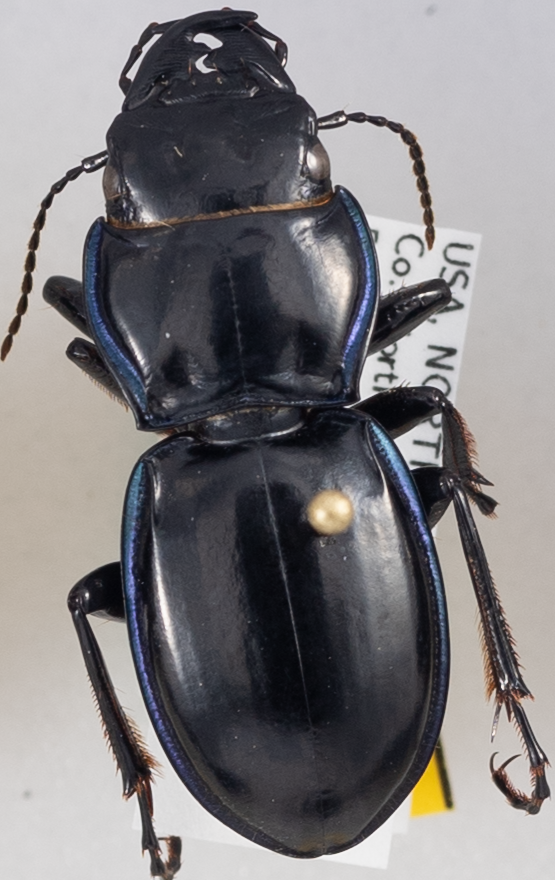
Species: Pasimachus elongatus
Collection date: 2020-06-23
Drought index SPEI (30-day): -2.09
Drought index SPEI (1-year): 0.54
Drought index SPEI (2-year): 1.28